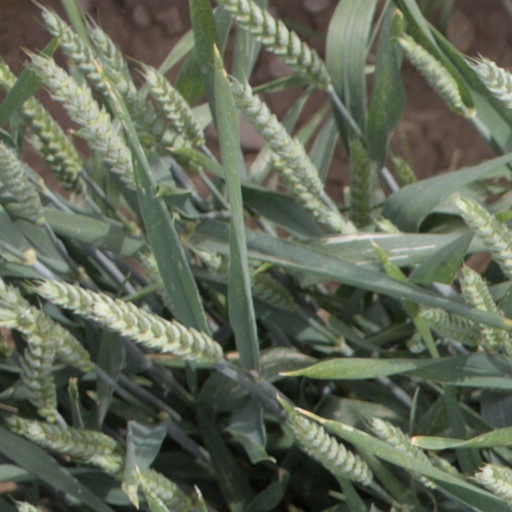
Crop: wheat